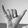
ASL letter: Y